João de Sande Magalhães Mexia Ayres de Campos, 2nd Count of Ameal

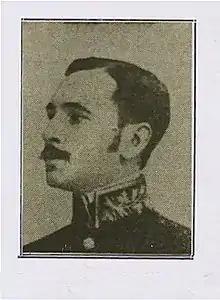
The 2nd Count of Ameal in the uniform of the Portuguese diplomatic corps, c. 1900.

João de Sande Magalhães Mexia Ayres de Campos, 2nd Count of Ameal (Coimbra, 11 May 1877 – Ota, Alenquer, 22 December 1952) was a Portuguese politician and career diplomat, having served in this capacity in the Hague, and also as Secretary to Portugal's Minister of Foreign Affairs, Venceslau de Lima. He was as a key participant in the failed republican Municipal Library Elevator Coup of 1908, which targeted the constitutional monarchy of King Charles I and what were perceived as the dictatorial powers of prime minister João Franco.